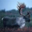
Label: deer